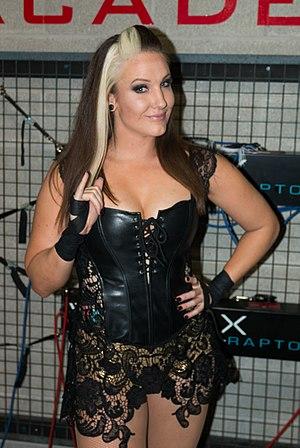
Allysin Kay aussi connue sous le nom de ring de Sienna est une catcheuse américaine.